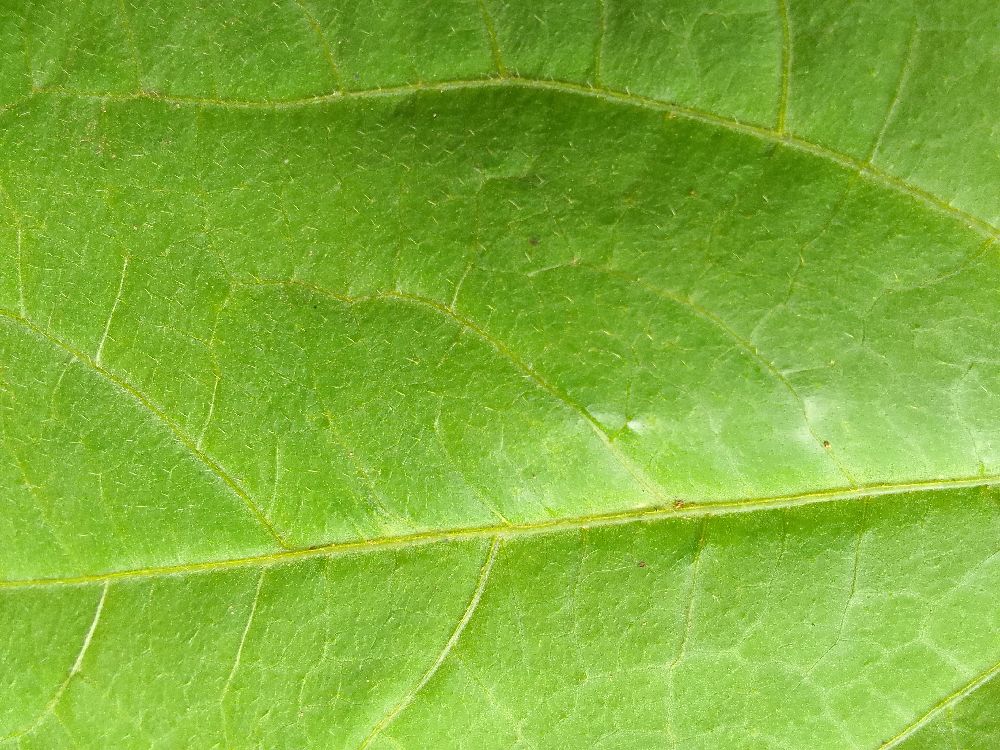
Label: healthy